Claire Trevor

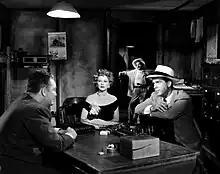
With Fred MacMurray (r.) in "Borderline" (1950)

According to her biography on the website of Claire Trevor School of the Arts, "Trevor's acting career spanned more than seven decades and included successes in stage, radio, television, and film...[She] often played the hard-boiled blonde, and every conceivable type of 'bad girl' role."